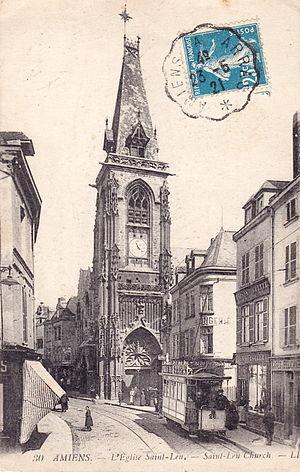
Carte postale ancienne éditée par LL, n°30 :AMIENS - L'Église Saint-LeuOblitération d'ambulant postal de la ligne d'Amiens à Arras. This building is classé au titre des Monuments Historiques. It is indexed in the Base Mérimée, a database of architectural heritage maintained by the French Ministry of Culture,
L'ancien tramway d'Amiens était un réseau de transports en commun desservant le chef-lieu de la Somme de 1888 à 1940. Il est l’ancêtre de l'actuel réseau de bus de la métropole, exploité sous le nom d'Ametis.
L'église Saint-Leu est une église catholique d'Amiens, en France, située dans le quartier Saint-Leu dans le centre ville. C'est, après la cathédrale dont elle est toute proche, la plus ancienne église d'Amiens.